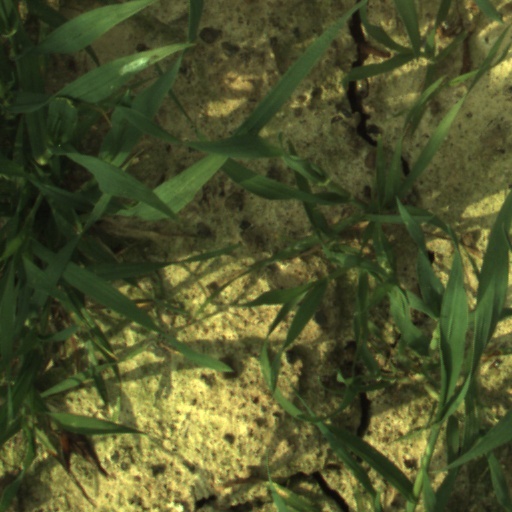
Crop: wheat